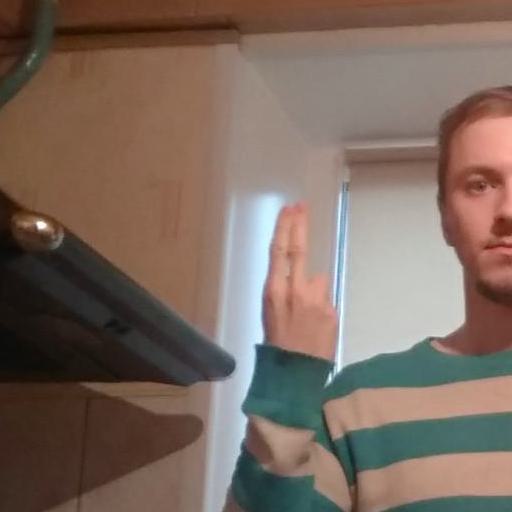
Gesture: two_up_inverted